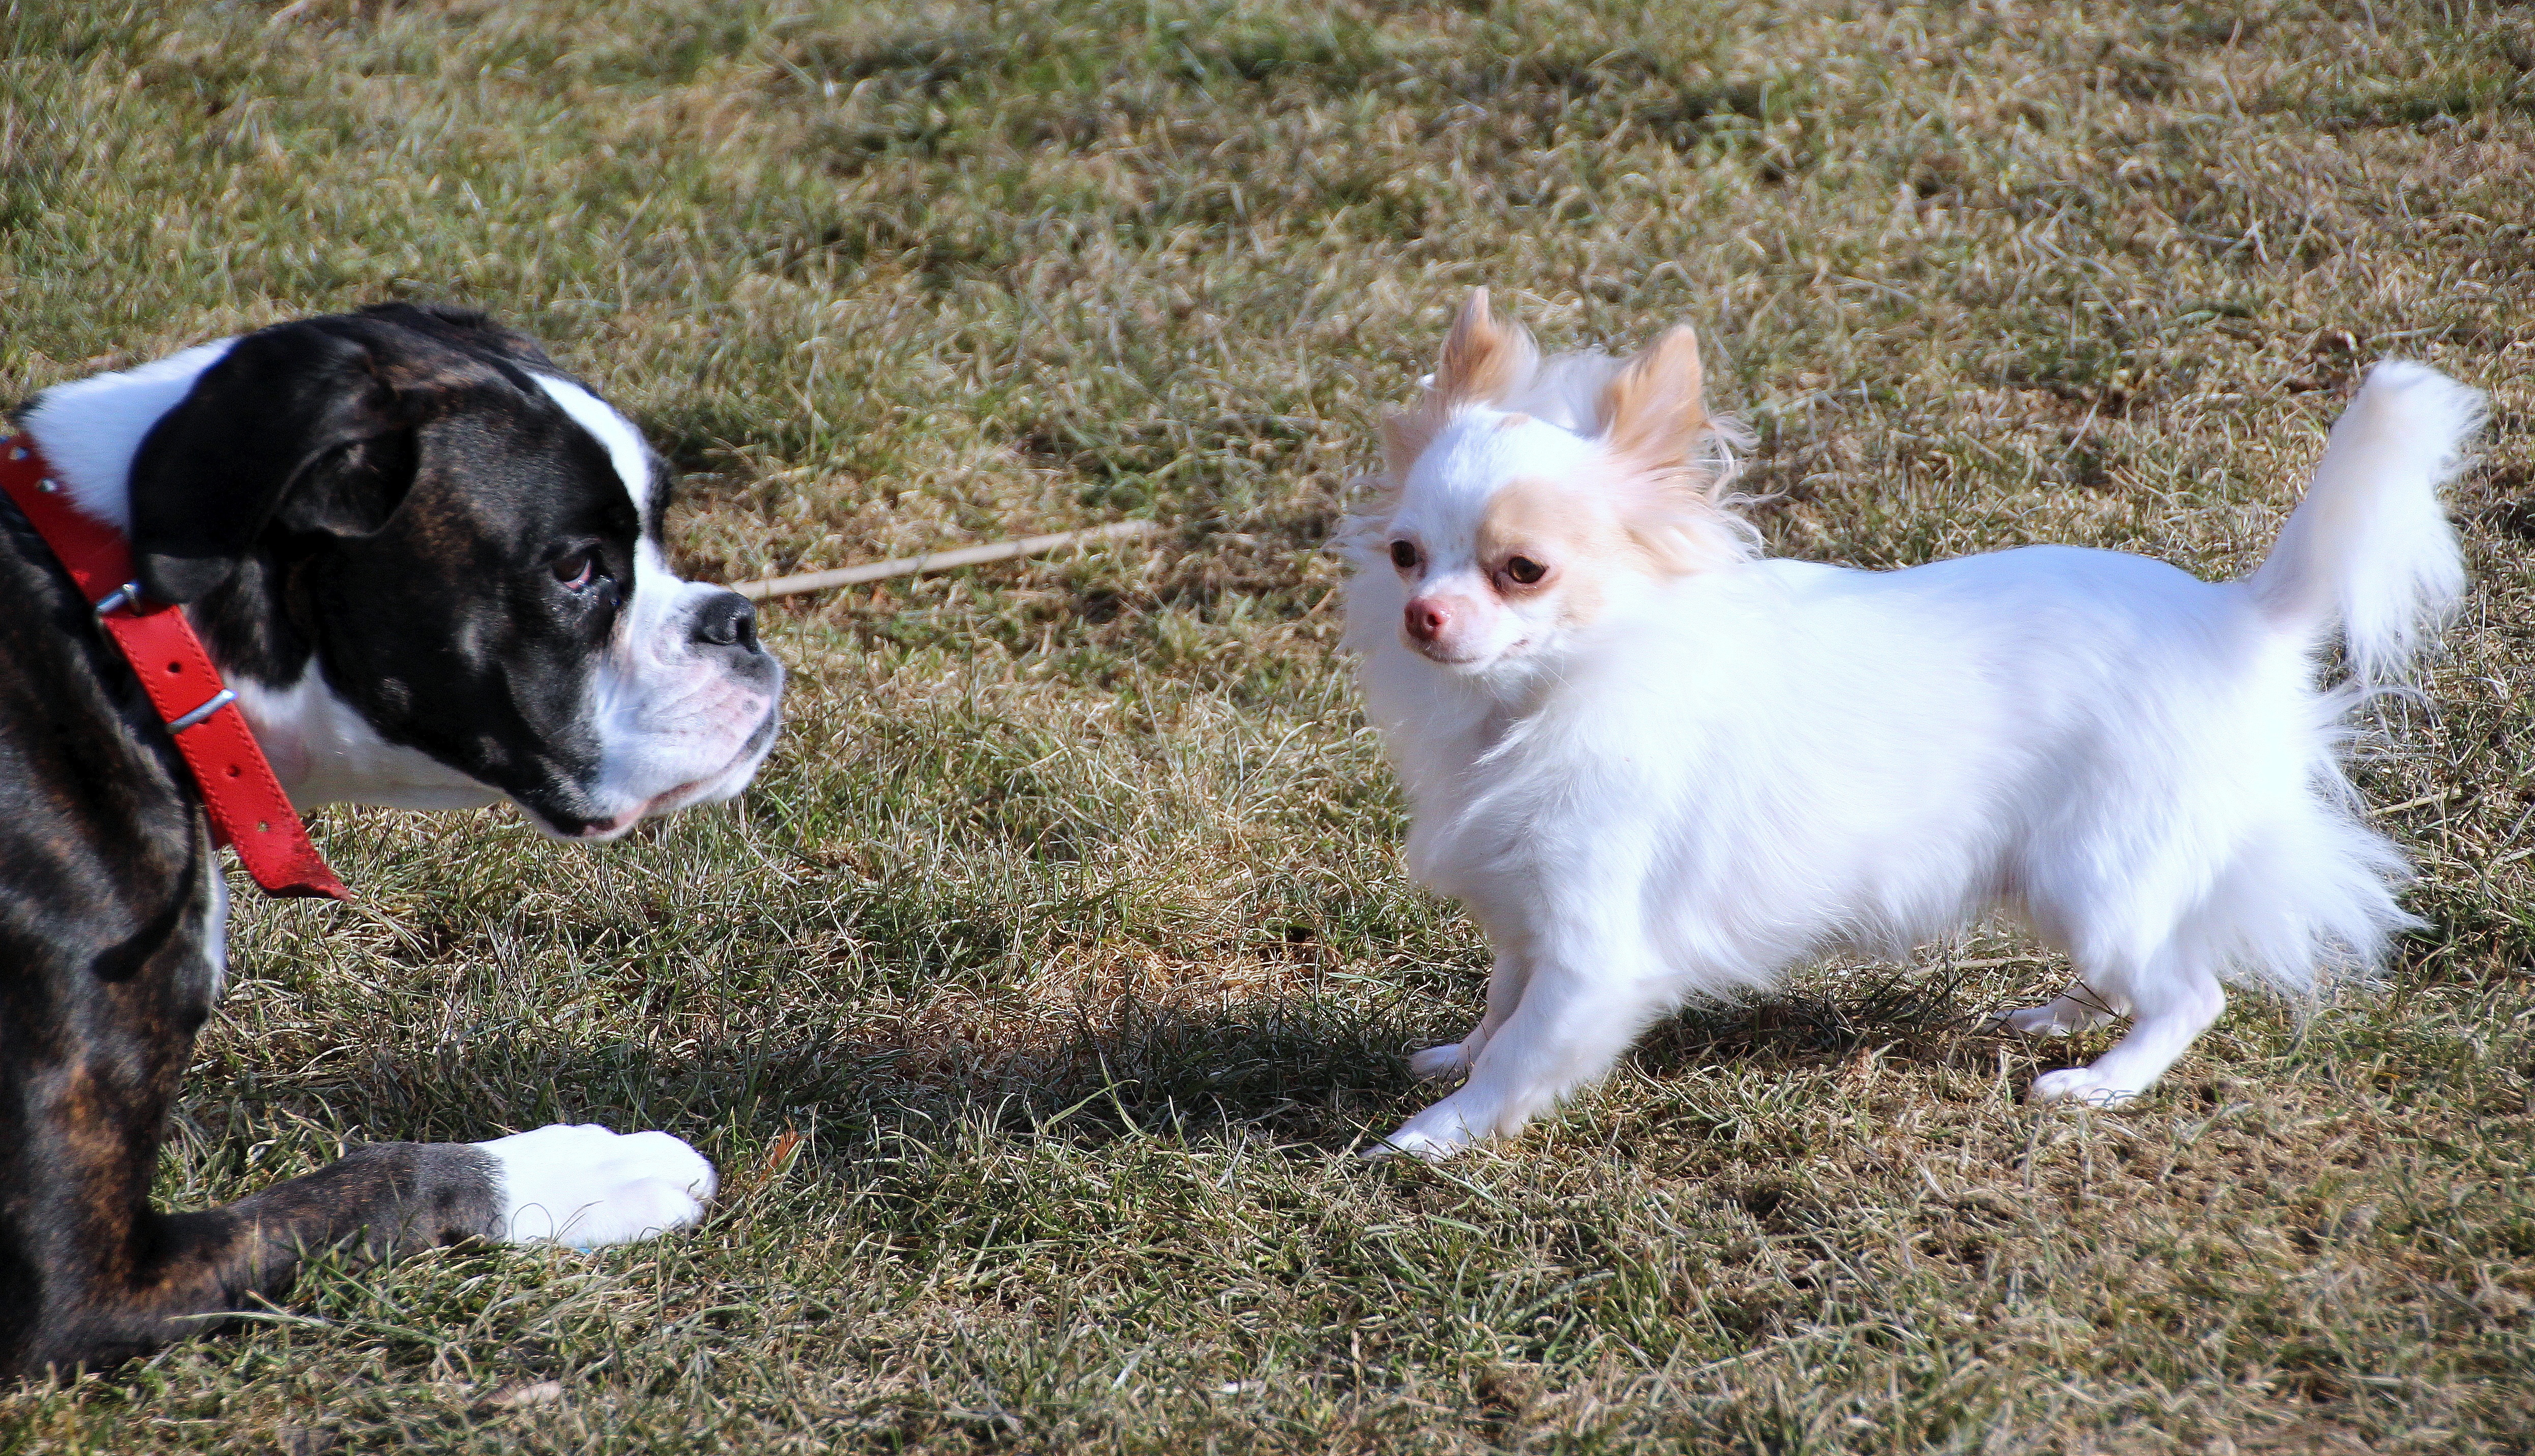
white, play, puppy, dog, small, mammal, rest, black, boxer, pets, dogs, stand, vertebrate, chihuahua, large, dog breed, concerns, be observed, waiting off, dog like mammal